USS Hewitt

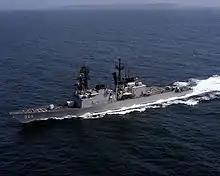
"Hewitt", 1986.

"Hewitt" was commissioned on 25 September 1976. After an intensive period of initial training, "Hewitt" deployed to the Western Pacific in September 1978 and was assigned to the U.S. 7th Fleet. In addition to serving as a front line unit, "Hewitt" also acted as a good will ambassador with port visits to Australia, New Zealand, Fiji and Hong Kong. "Hewitt" returned to San Diego in April 1979. In preparation for her next deployment, "Hewitt" participated in a multinational Rim-of-the-Pacific (RIMPAC) battle group exercise in February and March 1980.